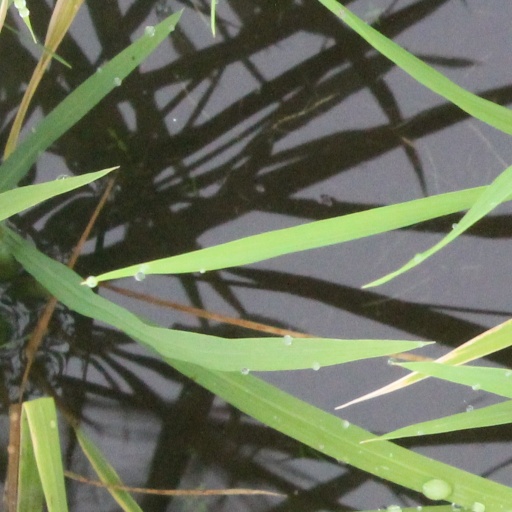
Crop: rice